Holborn Viaduct–Herne Hill line

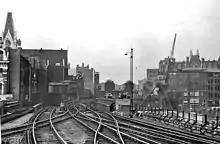
Original junction between the Holborn Viaduct–Herne Hill line (continuing on the right) and Snow Hill line (left) in 1953. The new transition between the lines lies 100 m south at the new portal of Snow Hill tunnel.

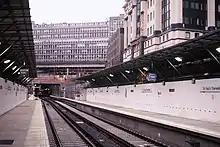
St Paul's Thameslink station shortly after opening, with the remains of Holborn Viaduct railway station in the background

Snow Hill tunnel opened on 1 January 1866, enabling trains from Ludgate Hill to reach the Widened Lines at Farringdon. LCDR and Great Northern Railway (GNR) joint services from Blackfriars Bridge began operating via Snow Hill tunnel under Smithfield market to Farringdon and northwards on to the GNR.